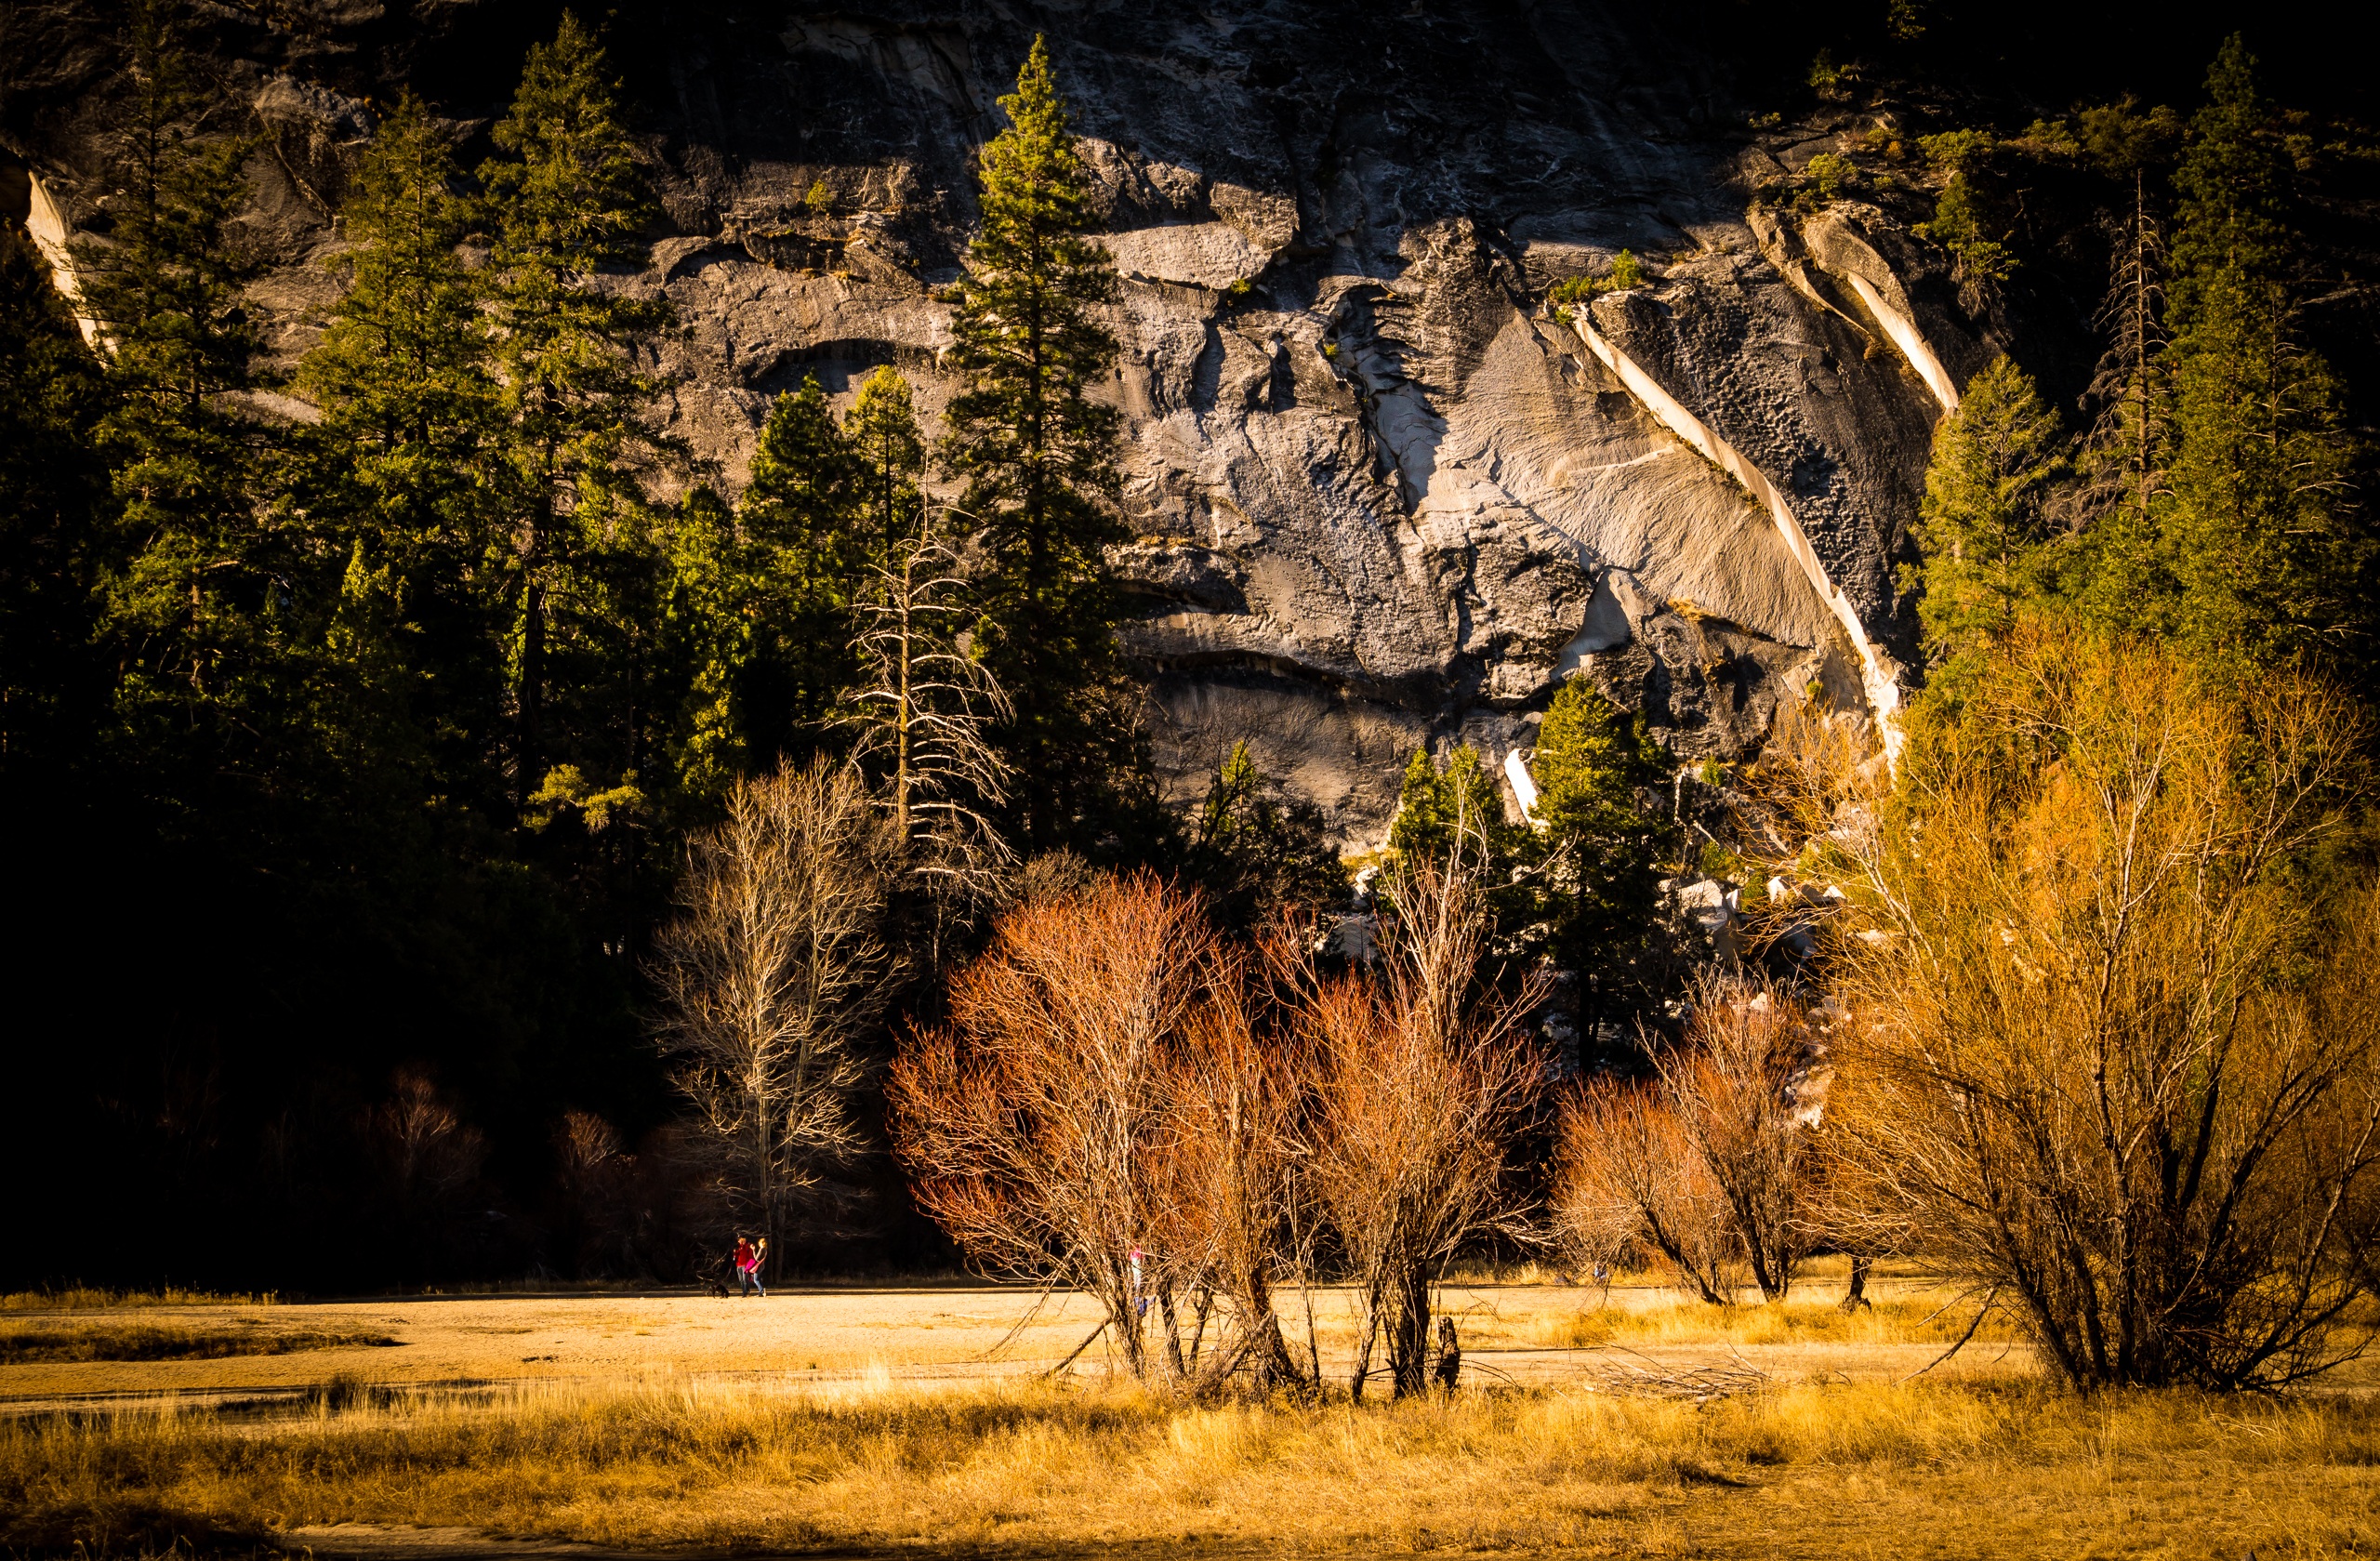
landscape, tree, nature, forest, outdoor, rock, wilderness, cold, winter, plant, sky, sun, hiking, night, morning, leaf, peak, valley, travel, yosemite, environment, evening, golden, reflection, scenic, natural, autumn, park, scenery, season, savanna, mountains, yosemite valley, grass field, national parks, woody plant